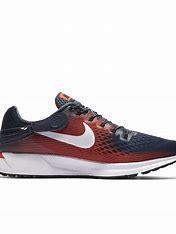
Brand: Nike
Model: Air Zoom Pegasus 34